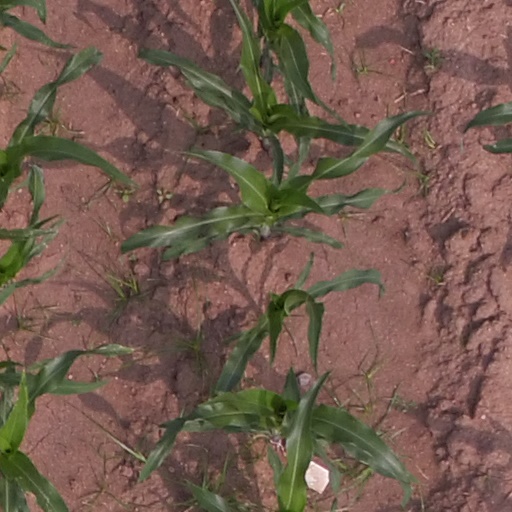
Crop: maize; corn